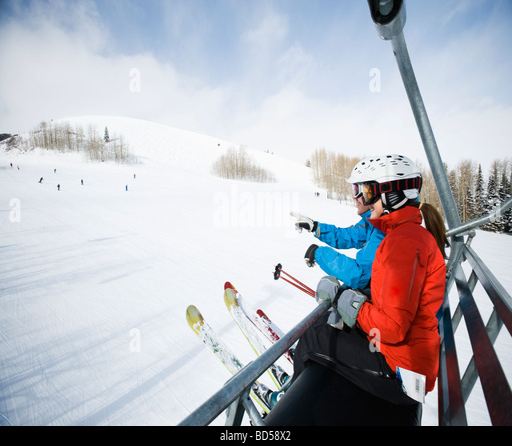
skiers on a ski lift